Flesh-n-Bone

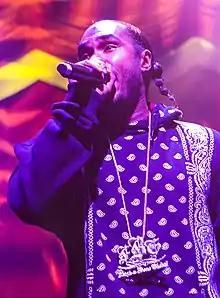
Flesh-n-Bone in 2015

Stanley Howse, better known as Flesh-n-Bone (born June 10, 1973), is an American rapper known as a member of the hip hop group Bone Thugs-n-Harmony. He is the older brother of Layzie Bone and cousin of Wish Bone.